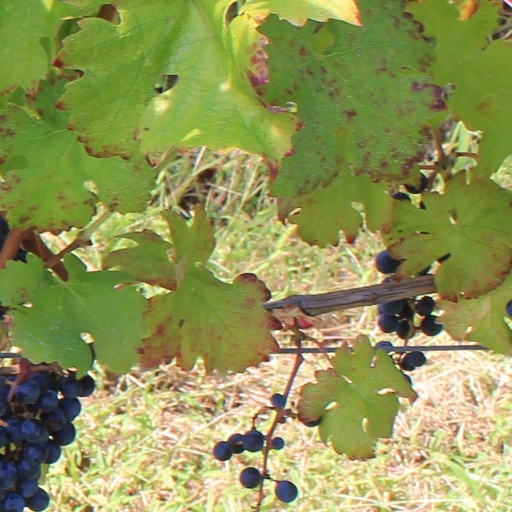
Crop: grape